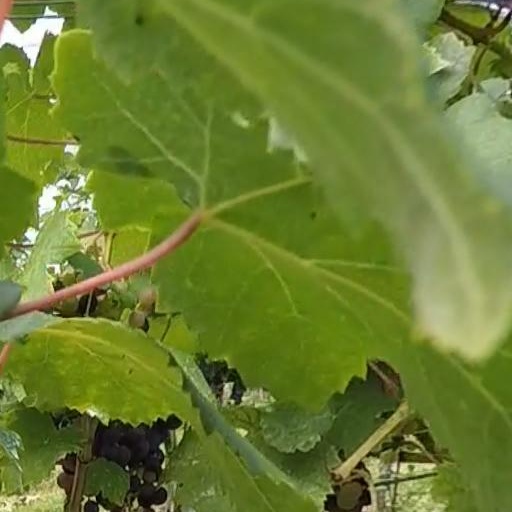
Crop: grape